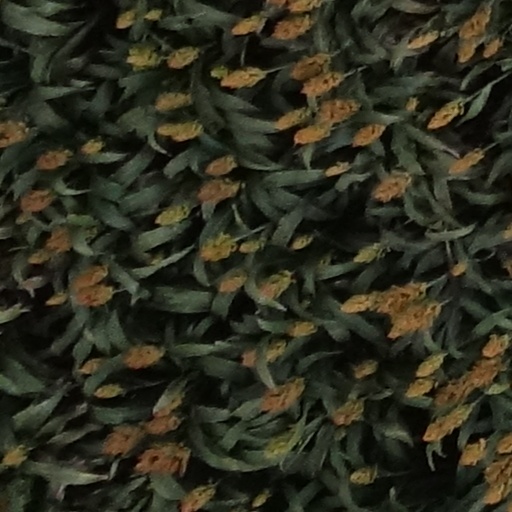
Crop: sorghum